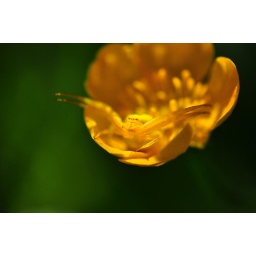
A spider with a yellow camo in a yellow flower :)